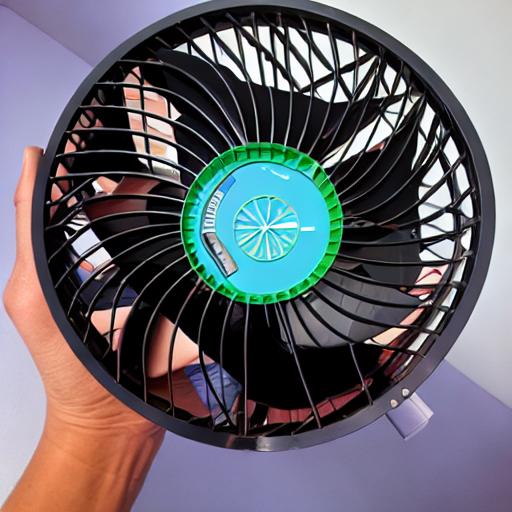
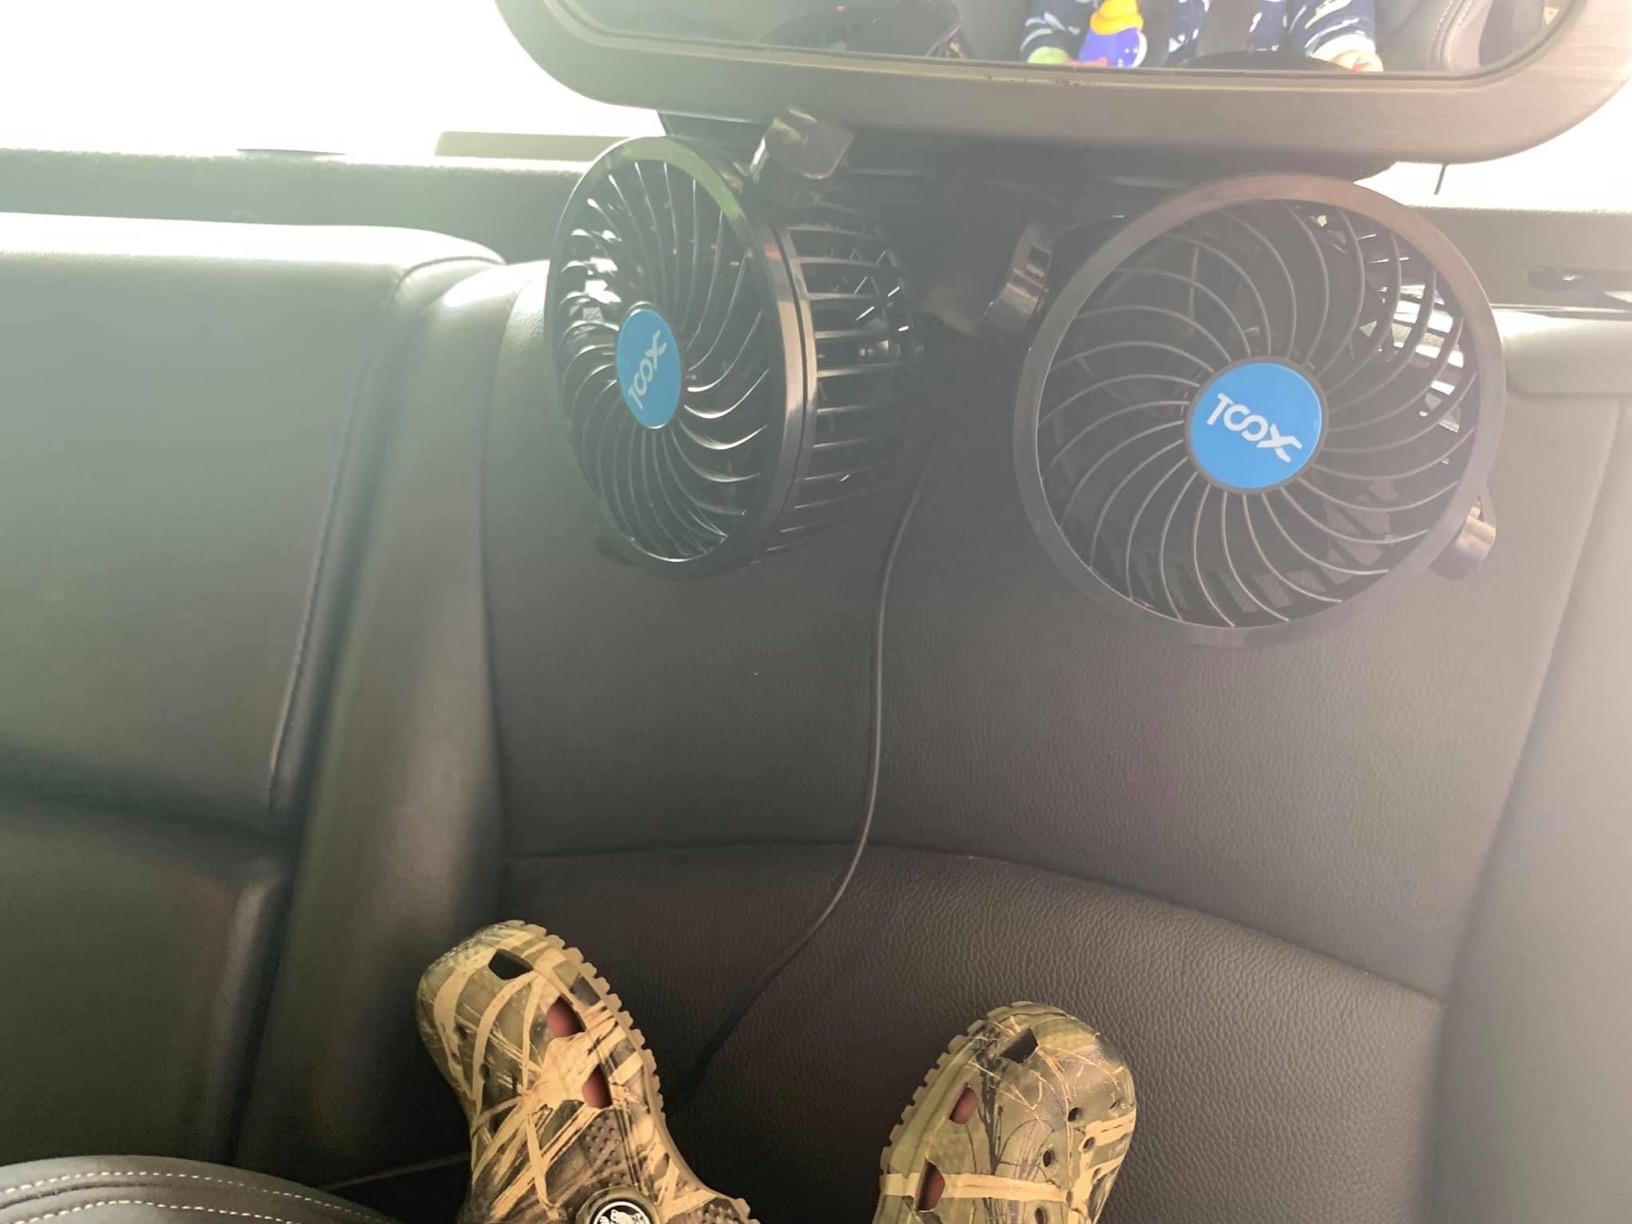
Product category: fan
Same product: no